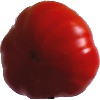
Label: Tomato 3